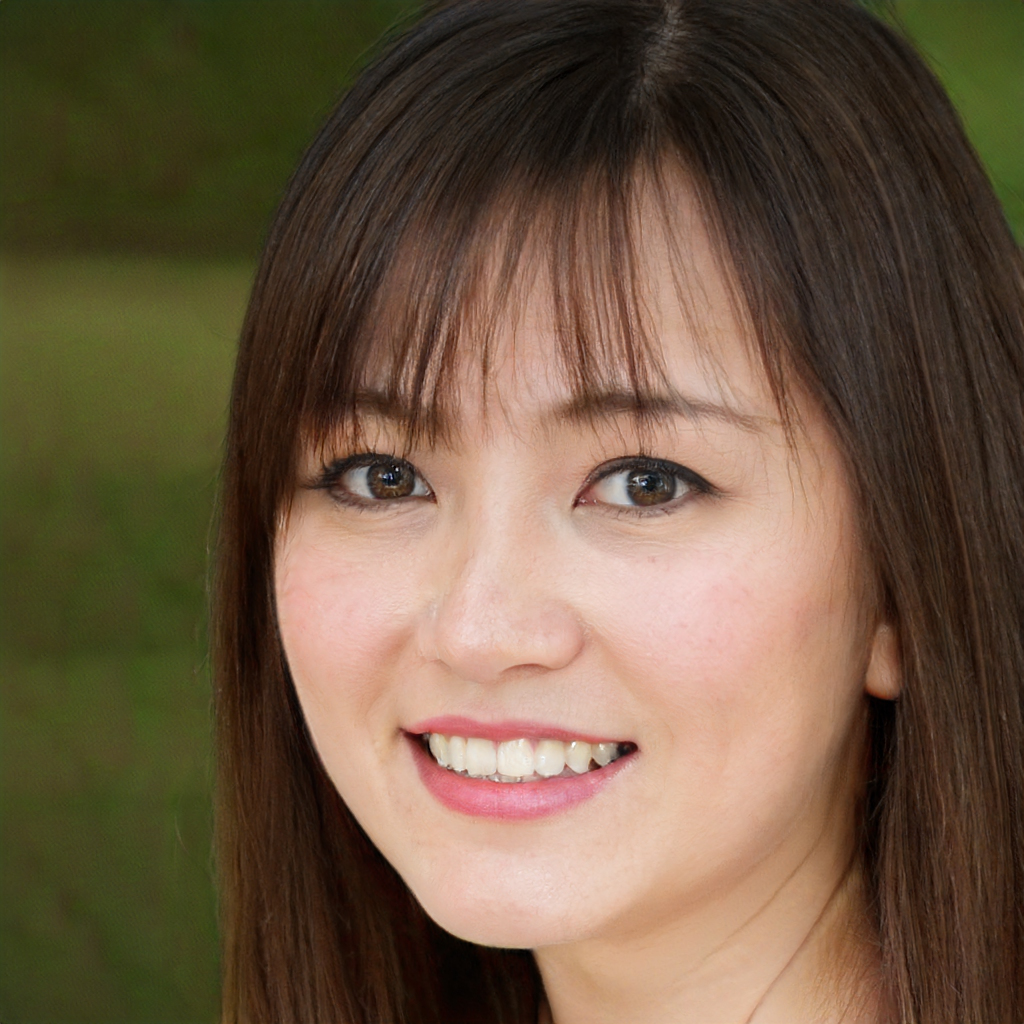
Portrait style: Real Portrait